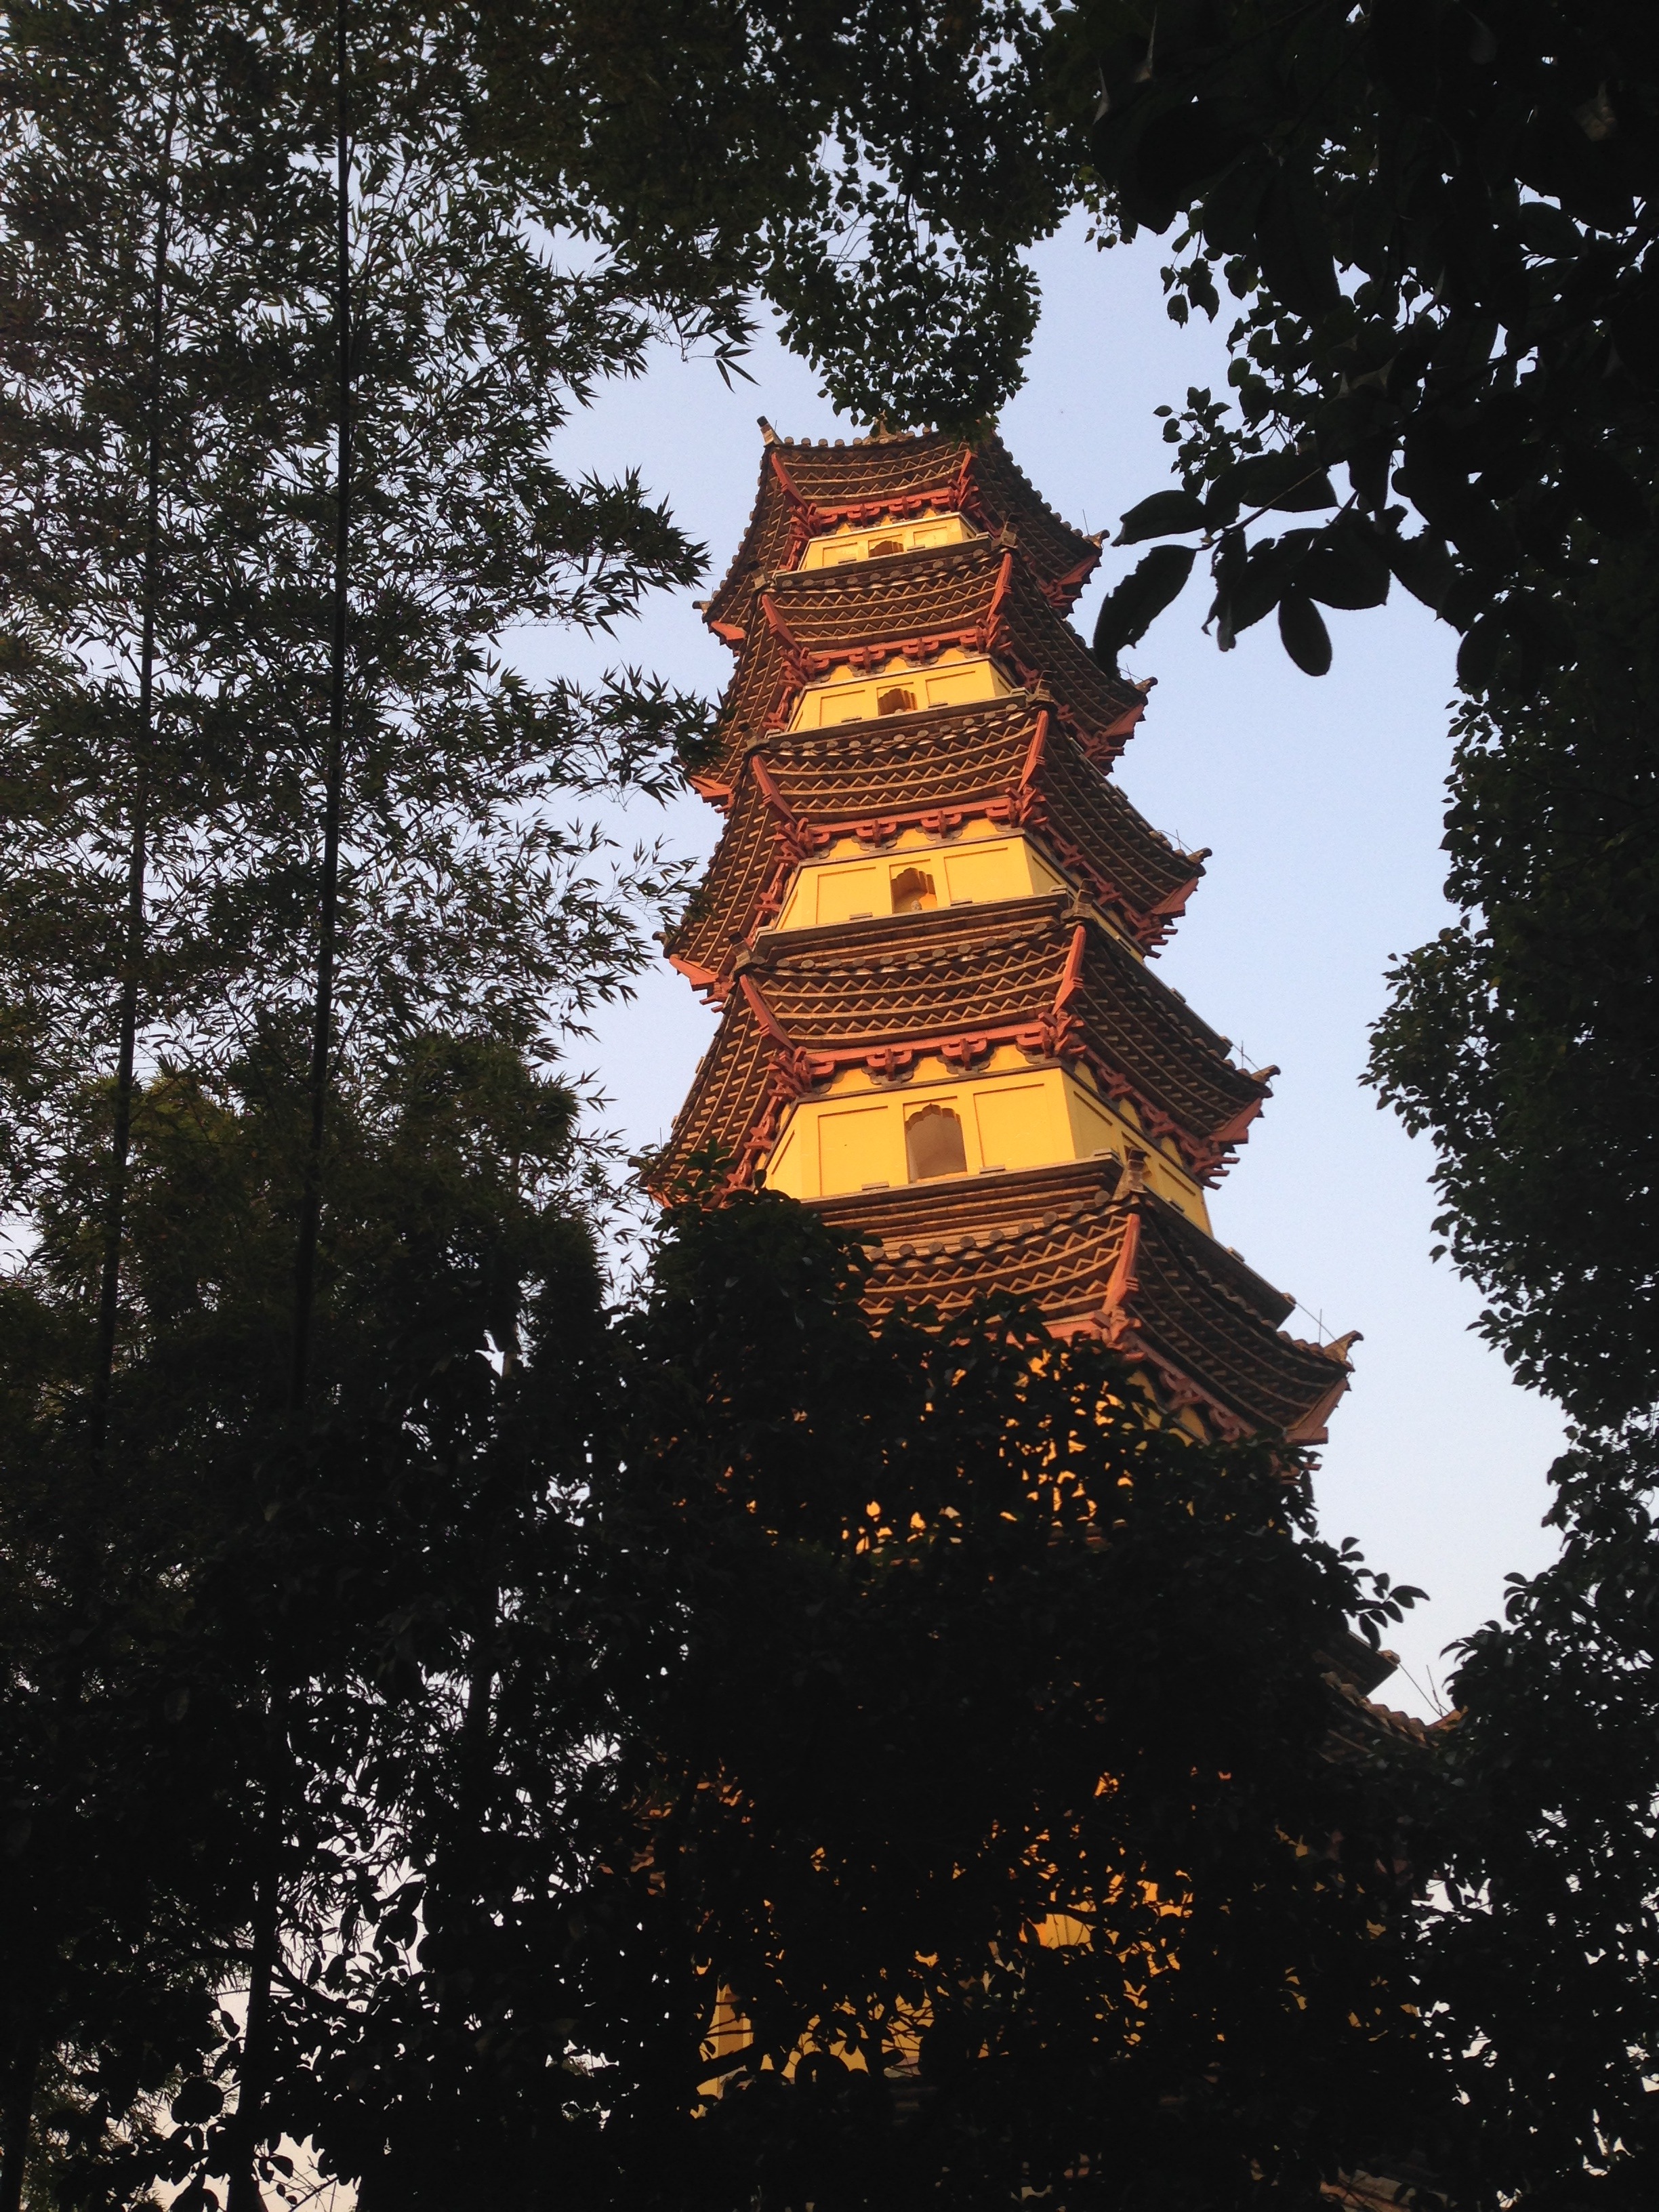
tree, sunset, tower, autumn, gold, temple, shrine, pagoda, woody plant